Effect Model law

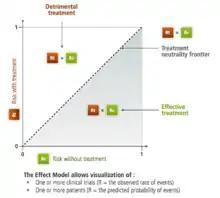
Figure 1. The formula_13 plane according to L'Abbe et al. For the studied criteria (therapeutic objective), the diagonal separates the harmful treatment area from the efficient treatment area.

The shape of the resulting scatter plot illustrates some important aspects of the information concerning the effect of the treatment: